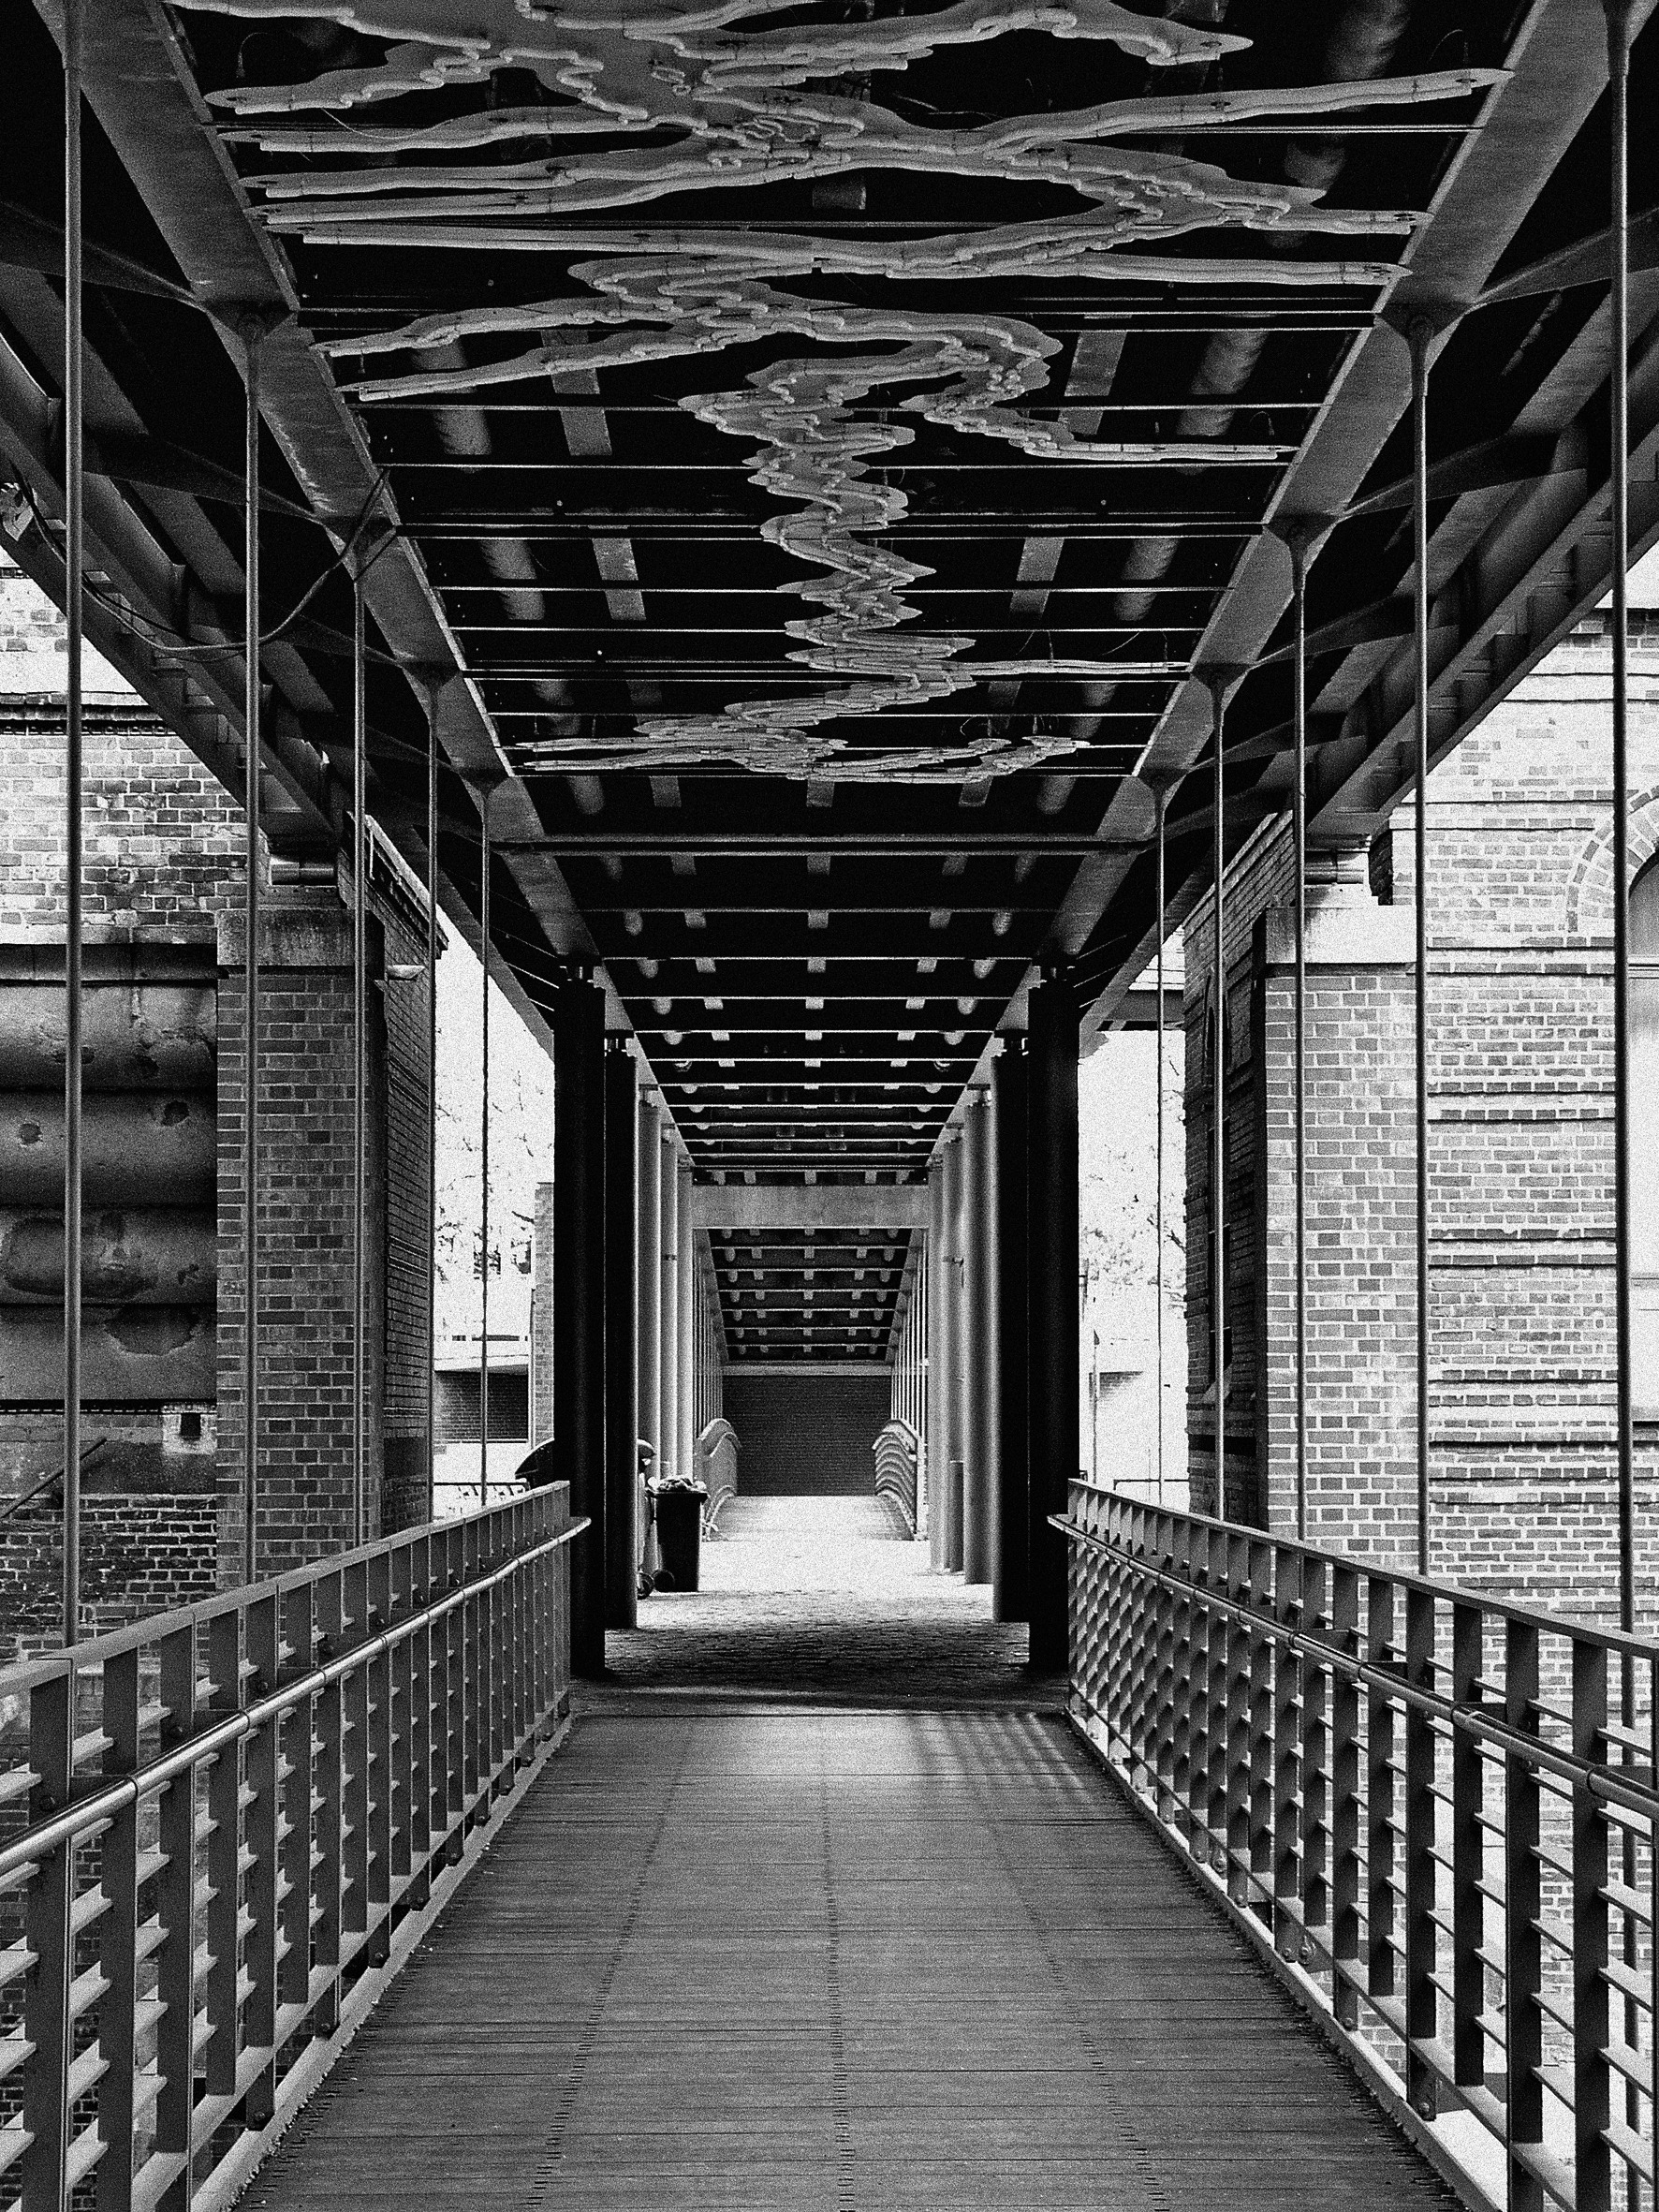
black and white, architecture, white, bridge, building, transport, hall, port, black, monochrome, symmetry, germany, gang, hamburg, urban area, monochrome photography